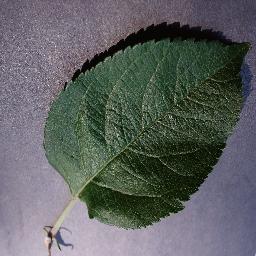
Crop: apple
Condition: healthy